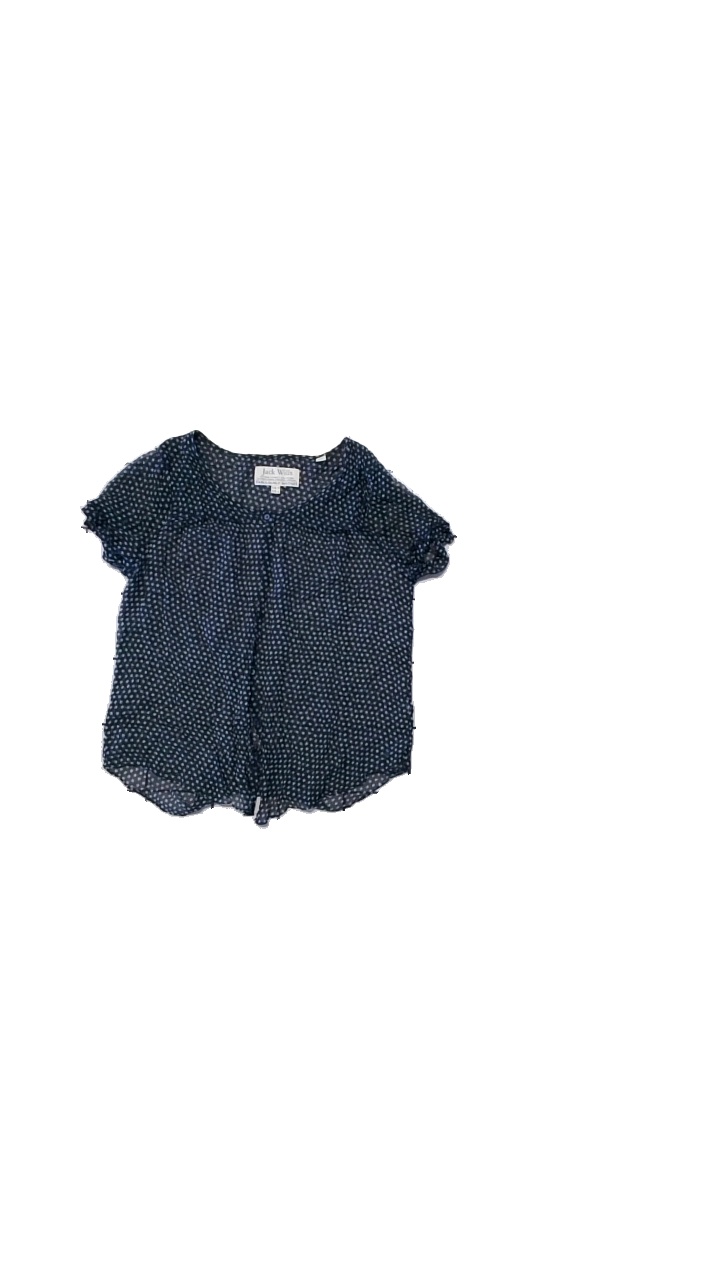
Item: Blouse (Ladies)
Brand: Jack Wills
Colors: Blue, White
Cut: Regular
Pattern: Dots
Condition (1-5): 5
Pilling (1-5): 5
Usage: Reuse
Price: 50-100